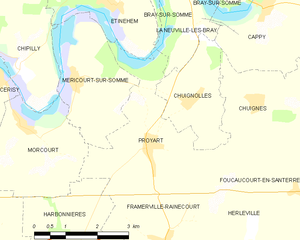
Carte des communes françaises Proyart
Proyart est une commune française située dans le département de la Somme, en région Hauts-de-France.